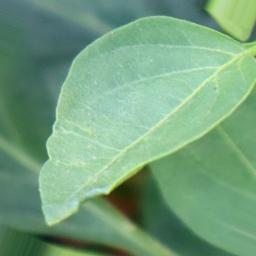
Label: healthy